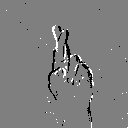
ASL letter: r